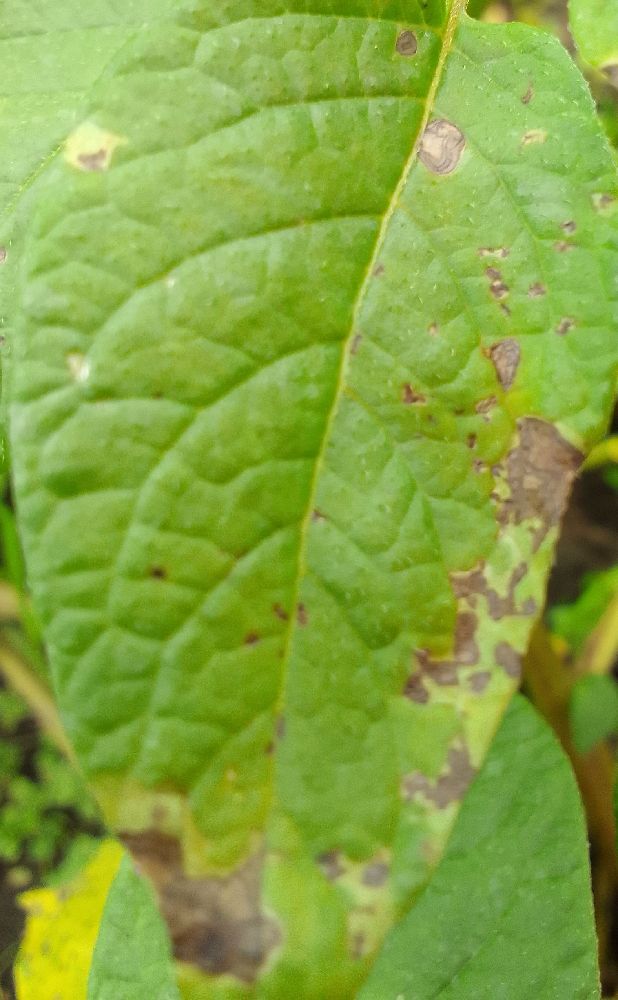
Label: Late blight